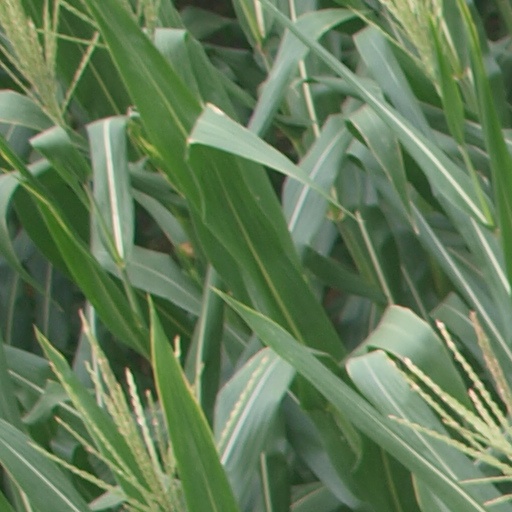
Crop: maize; corn